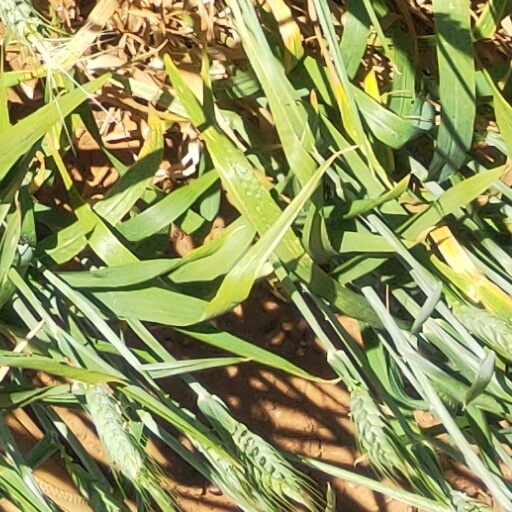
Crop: wheat